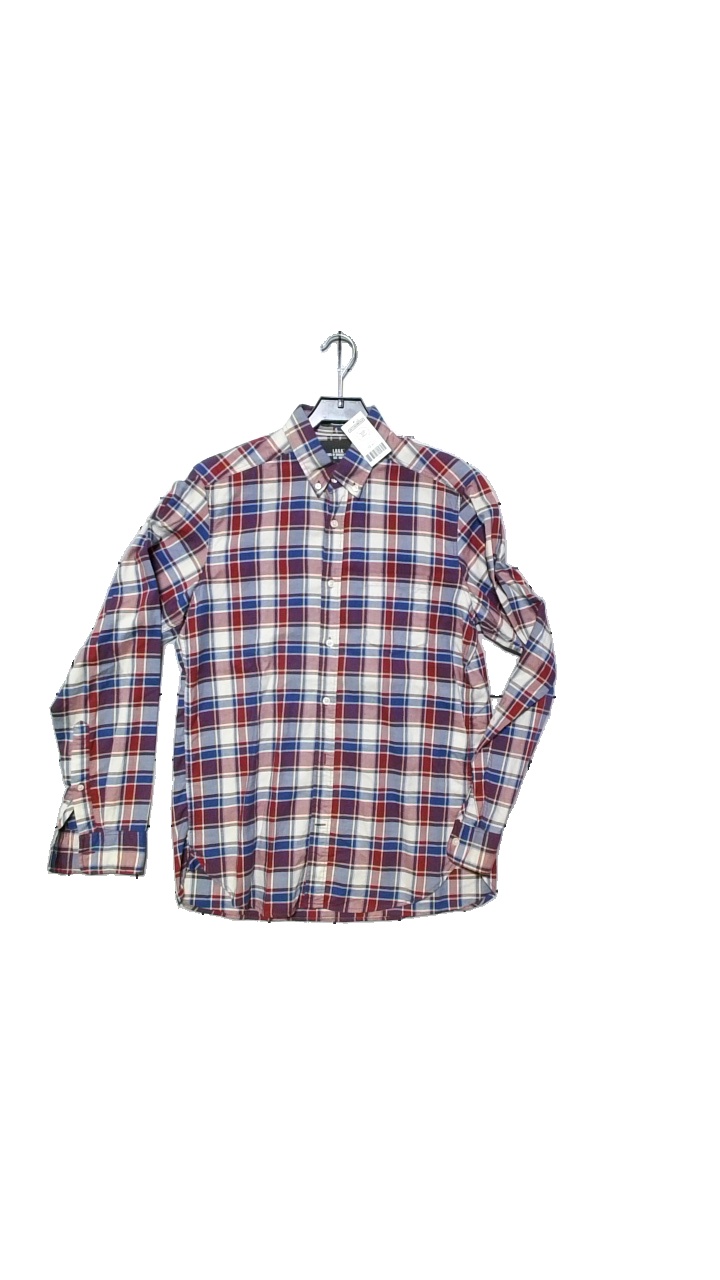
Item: Shirt (Men)
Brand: H&m
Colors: Multicolor, Red, Blue, White
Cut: Regular
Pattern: Checkered print
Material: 100% Bomull
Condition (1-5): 4
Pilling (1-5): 4
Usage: Reuse
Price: <50